Blake Austin

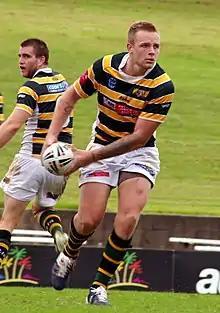
Austin playing for the Windsor Wolves in 2012

He played 13 games in 2012, scoring a try and kicking 8 goals from 9 attempts. In 2013, Austin played just one game for Penrith before suffering a foot injury.